Bigos

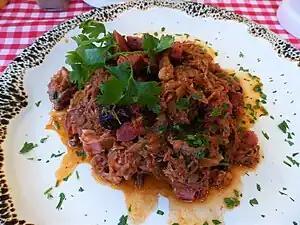
A plate of "bigos"

Bigos, often translated into English as hunter's stew, is a Polish dish of chopped meat of various kinds stewed with sauerkraut, shredded fresh cabbage and spices. It is served hot and can be enriched with additional vegetables and wine. Originally from Poland, the dish also became traditional in the areas of the vast Polish–Lithuanian Commonwealth.